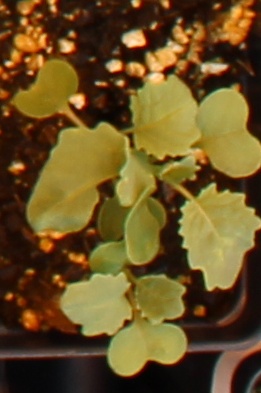
Label: Canola